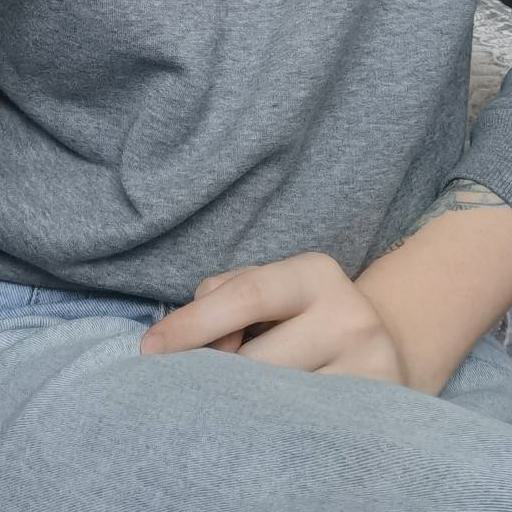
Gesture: no_gesture